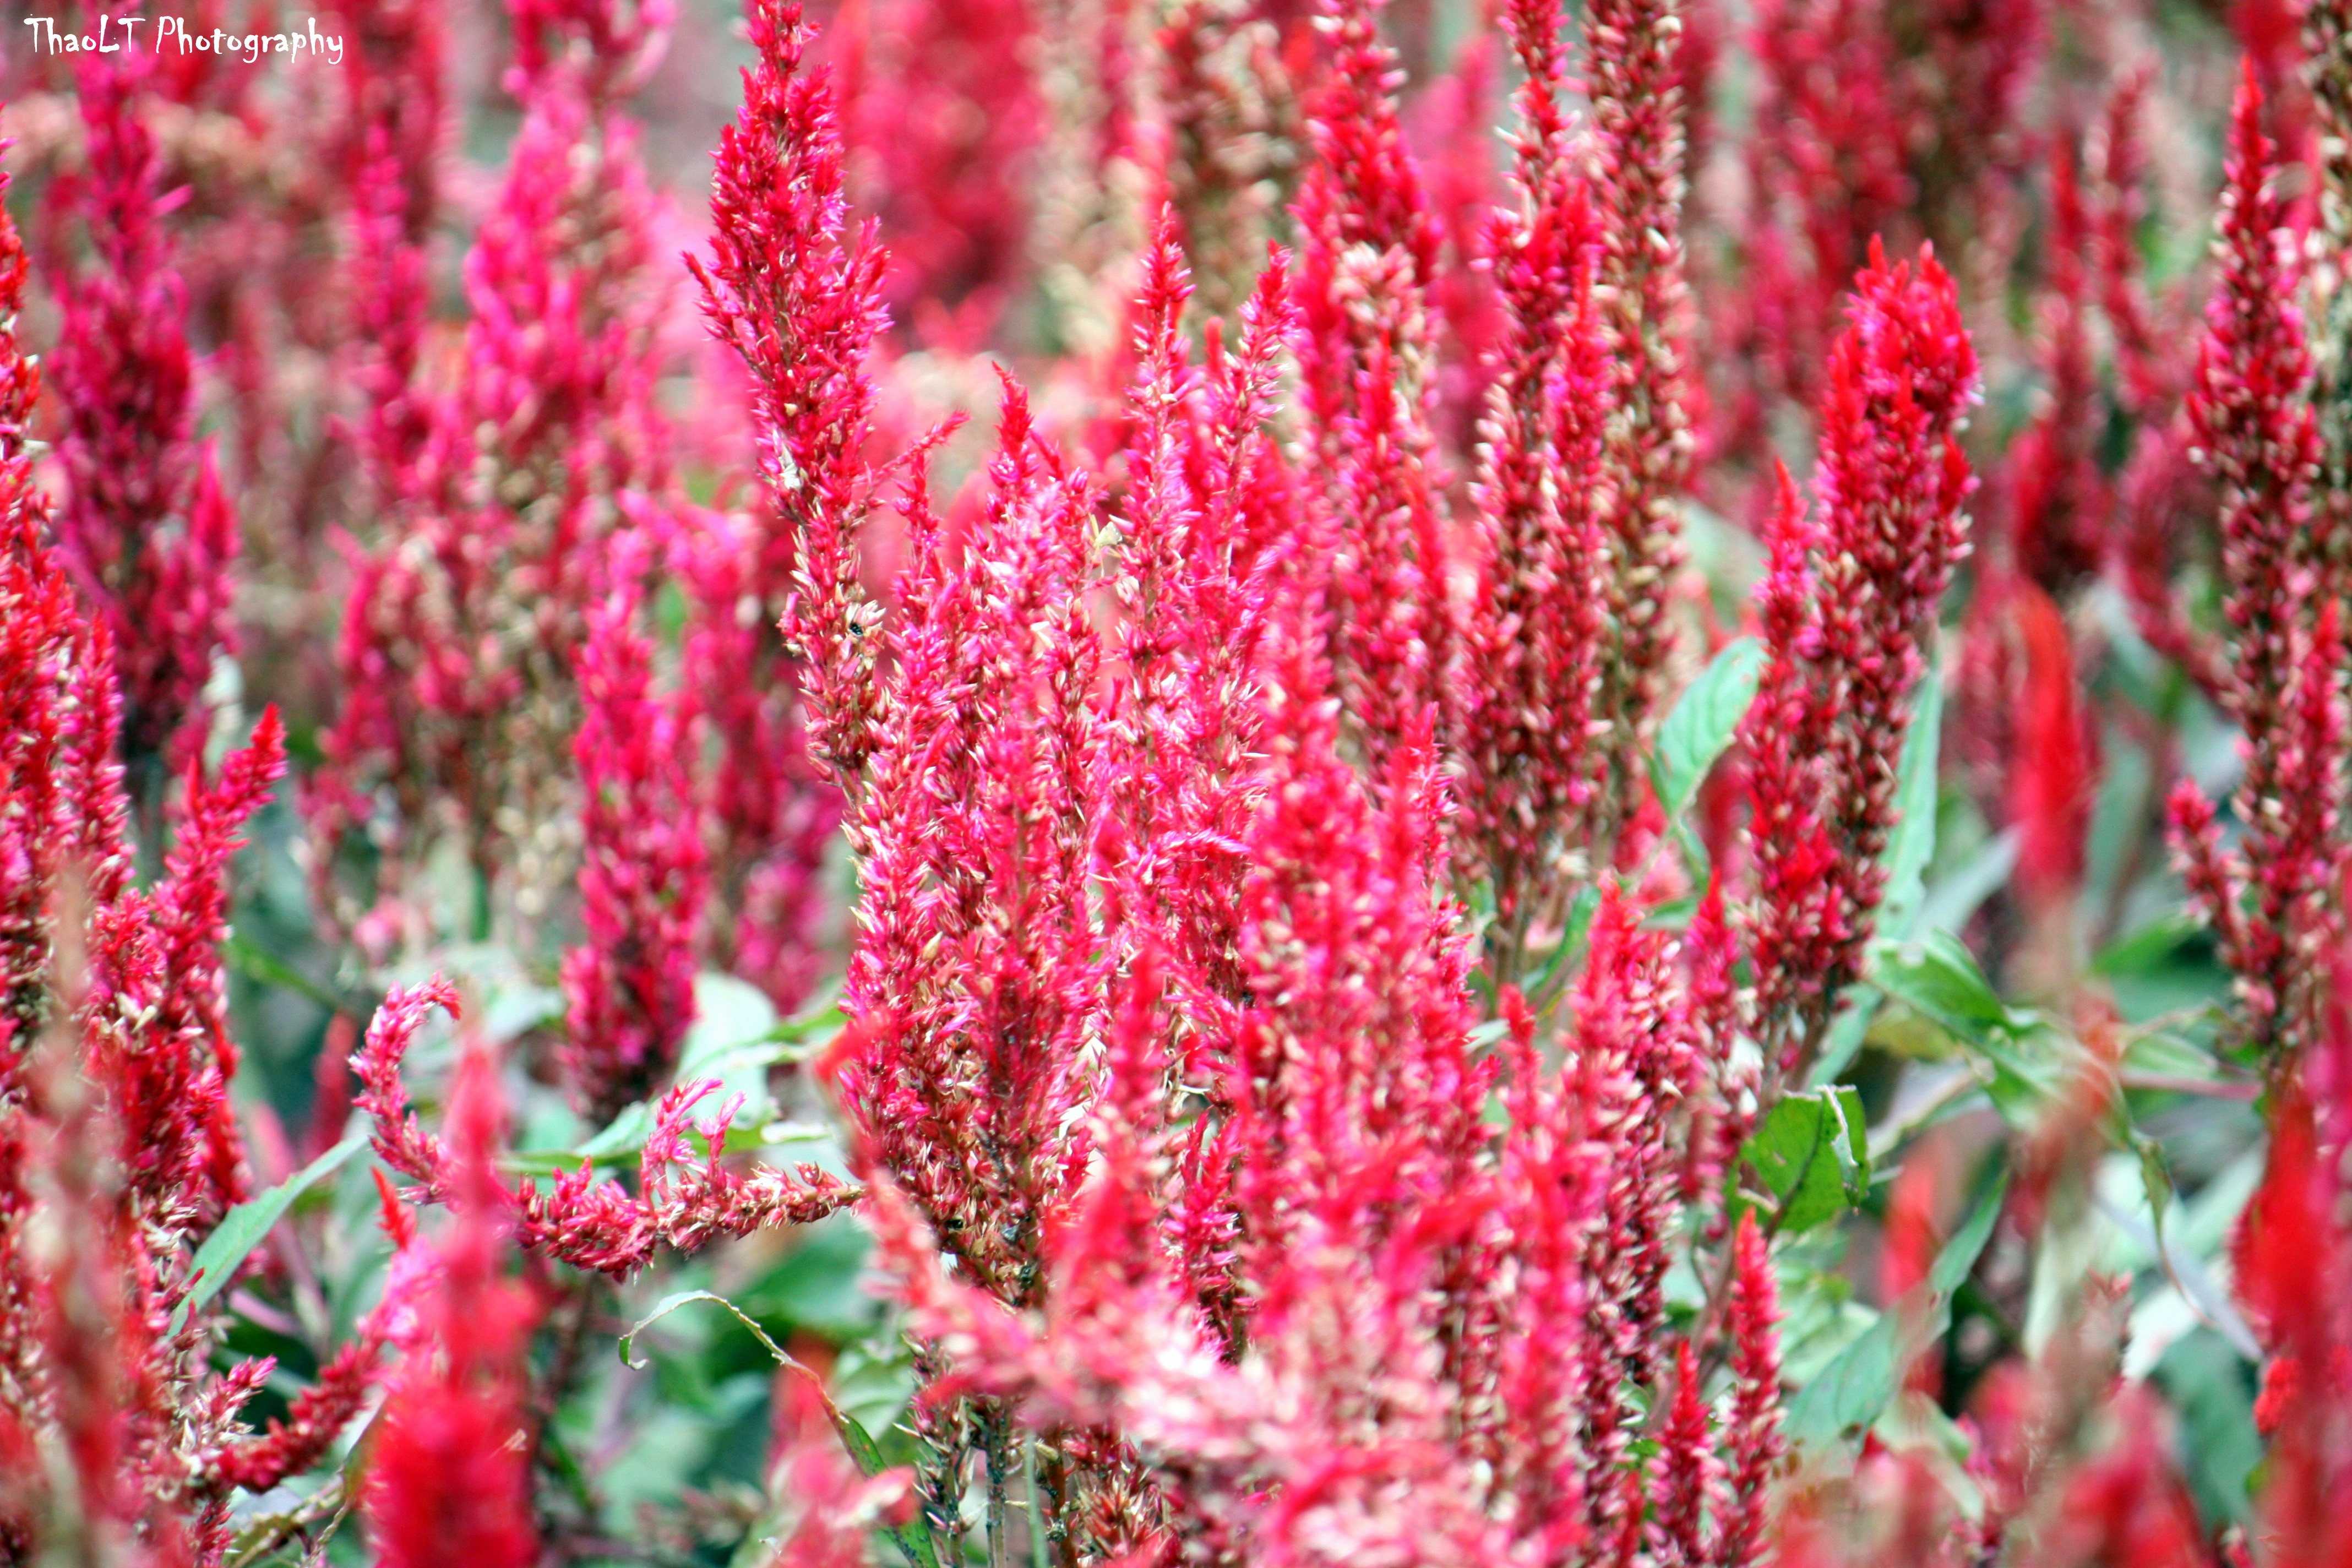
blossom, plant, flower, food, produce, crop, flora, shrub, flowering plant, grass family, land plant